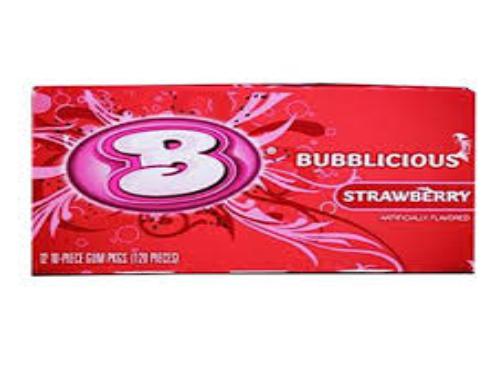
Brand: Bubblicious
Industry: Food